Bangladesh Secretariat

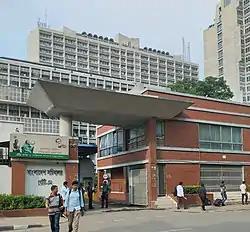
Entrance of the secretariat building

The Bangladesh Secretariat is the administrative headquarters of the Government of Bangladesh, and houses the majority of ministries and government agencies and bodies, located in Segunbagicha, Dhaka. The secretariat can refer to the complex of ministries, or refer to the Bangladesh Civil Service central administration. Its political heads are the ministers while the administrative heads are the Secretaries to the Government. The Secretariat complex was originally constructed as the Secretariat of East Pakistan.